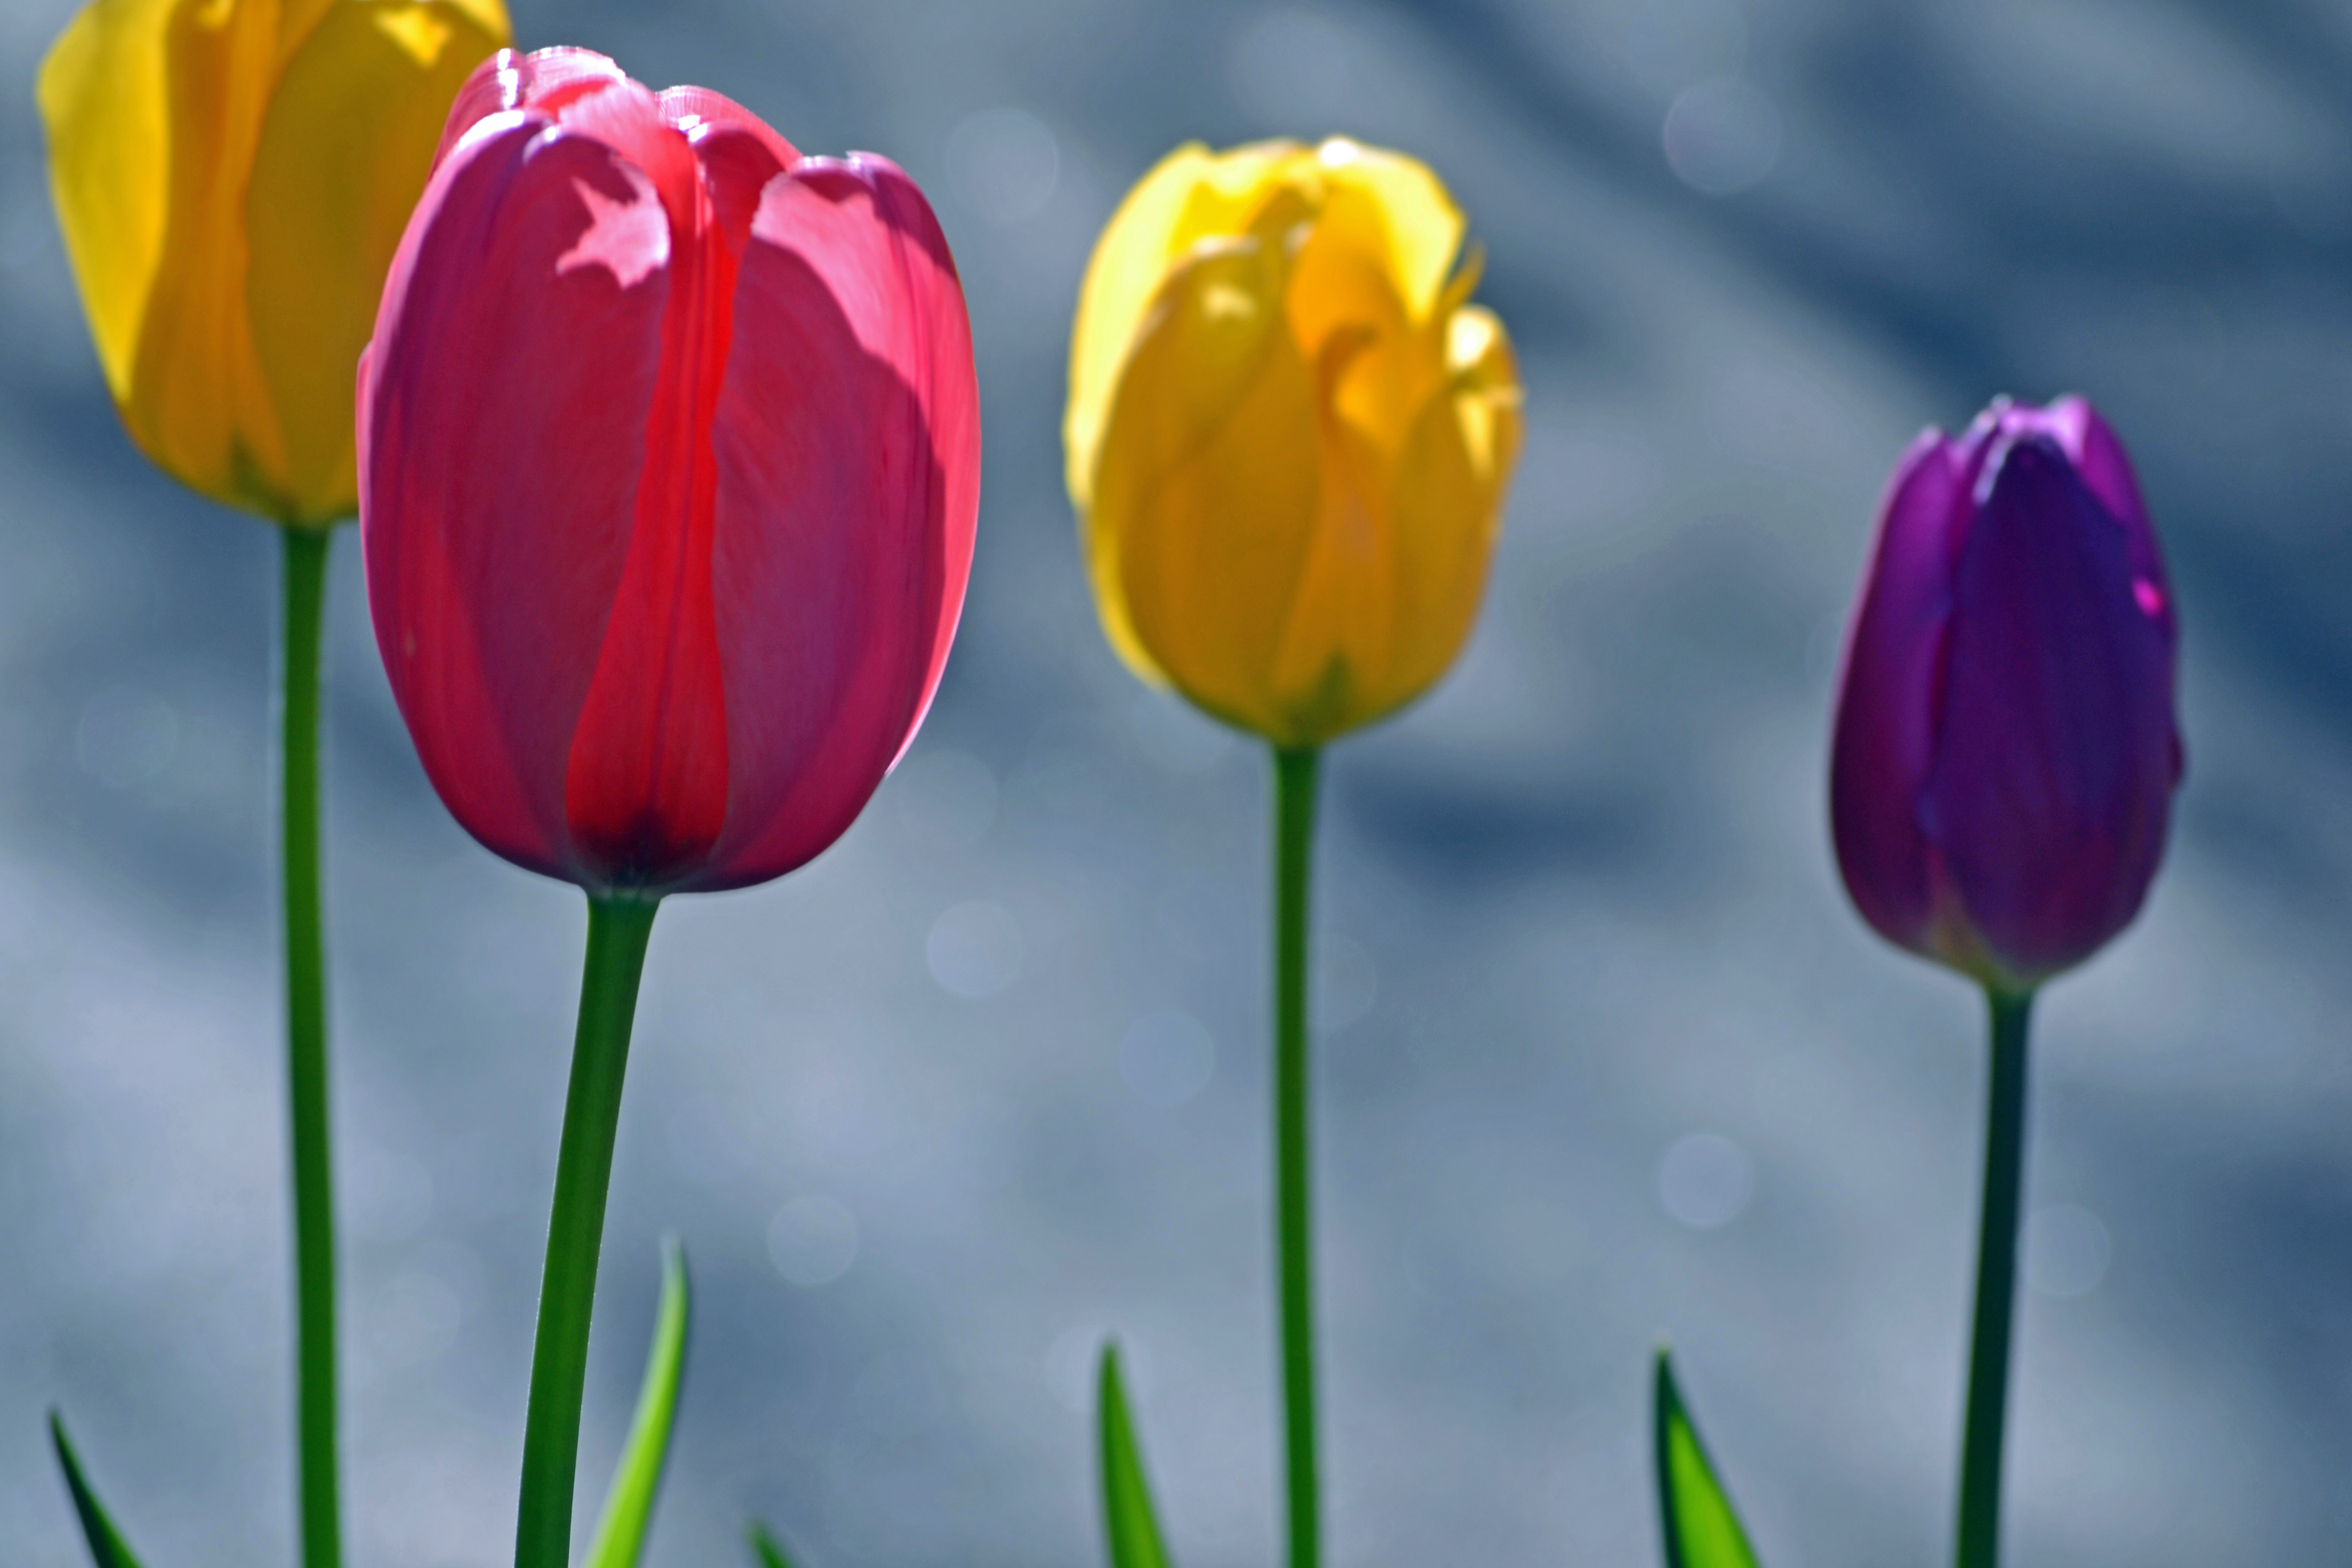
plant, flower, petal, tulip, flora, macro photography, flowering plant, lily family, plant stem, land plant